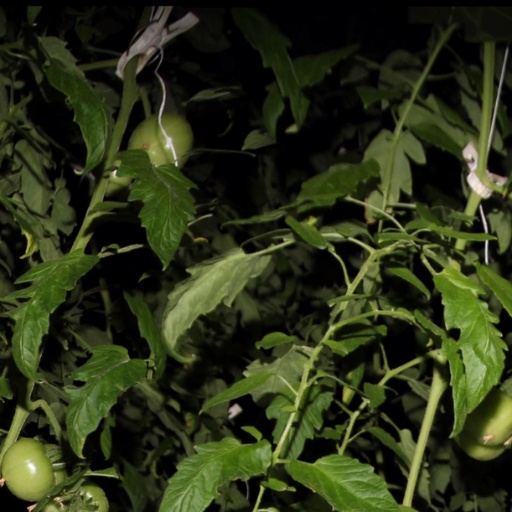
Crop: tomato